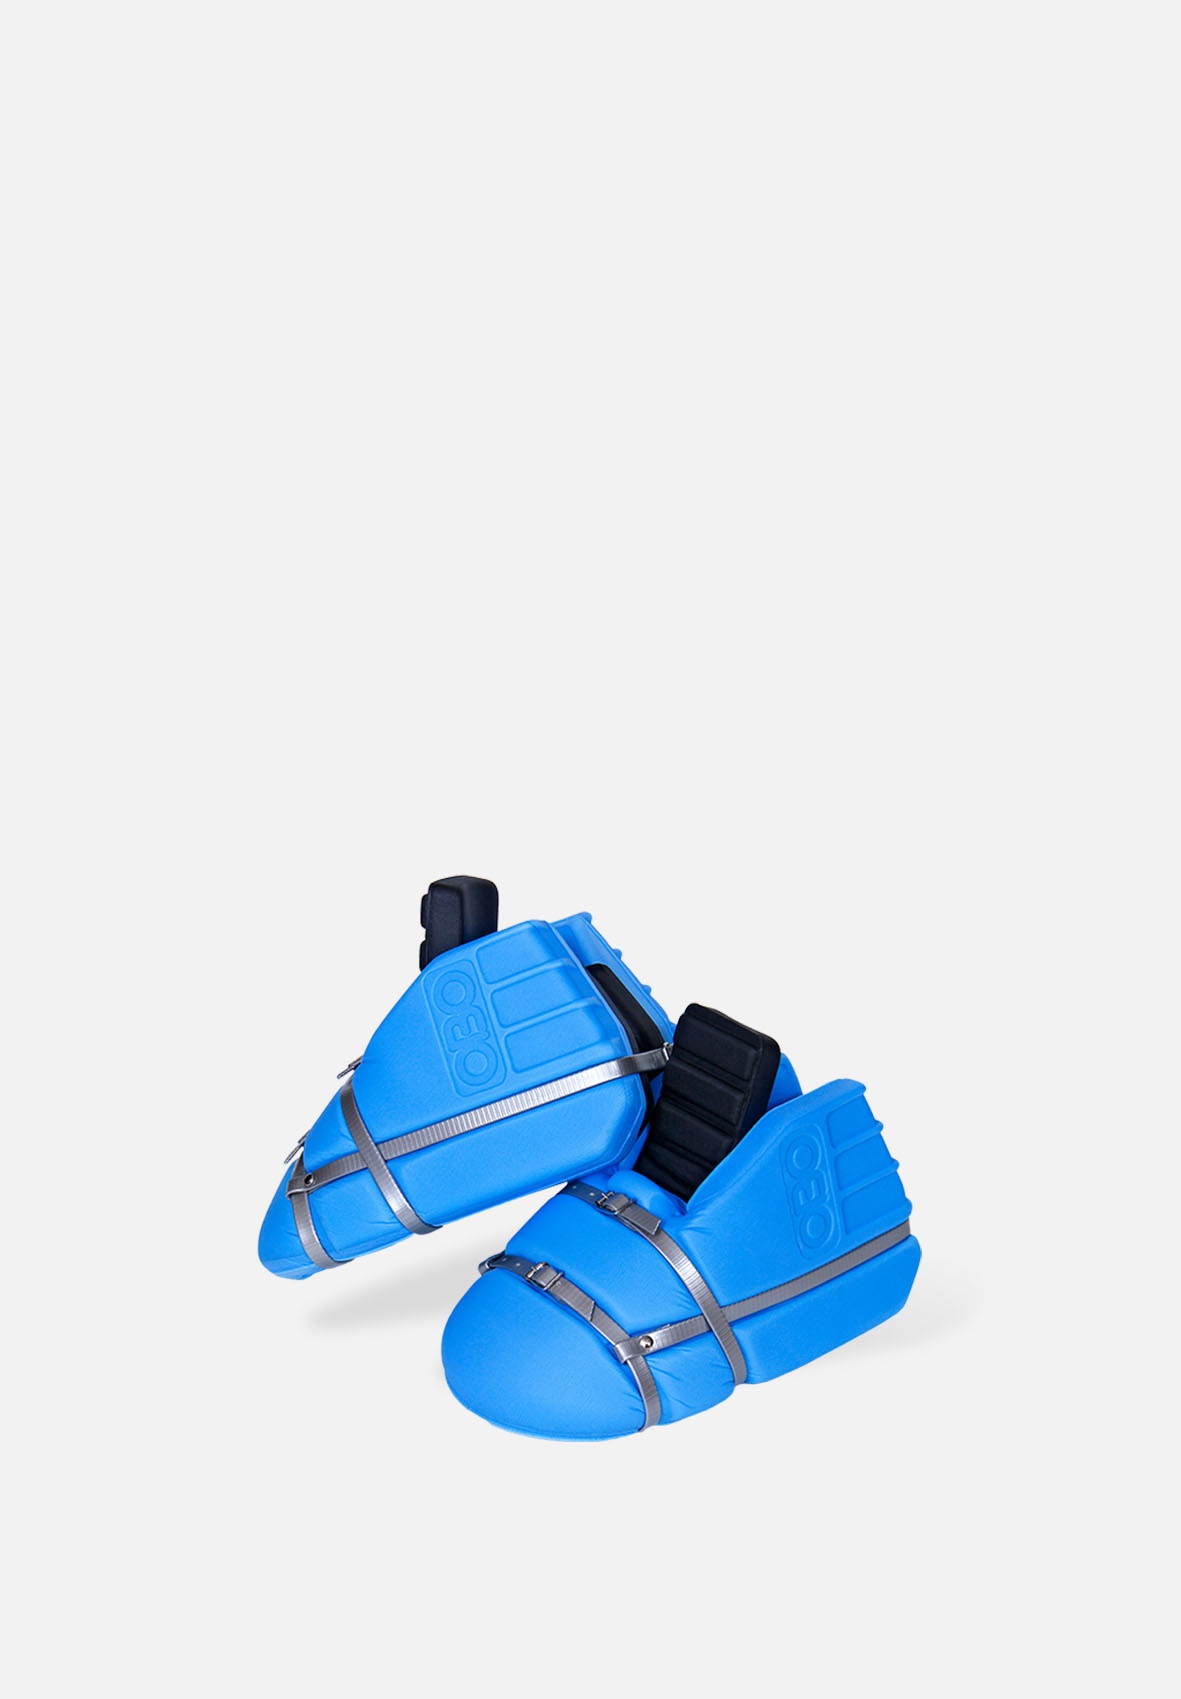
OBO Yahoo Kicker
Brand: OBO
Category: Sporting Goods > Athletics > Field Hockey & Lacrosse > Field Hockey Training Aids